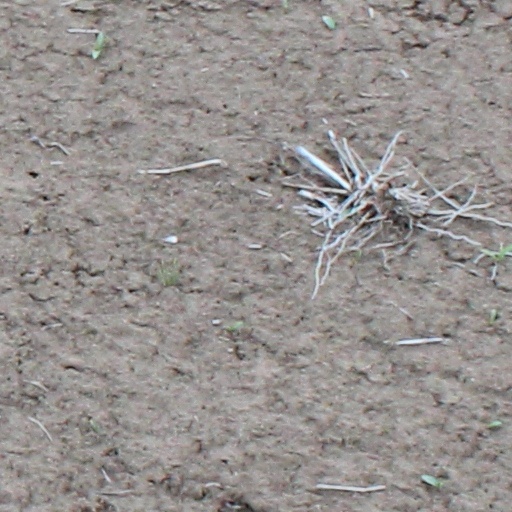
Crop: wheat